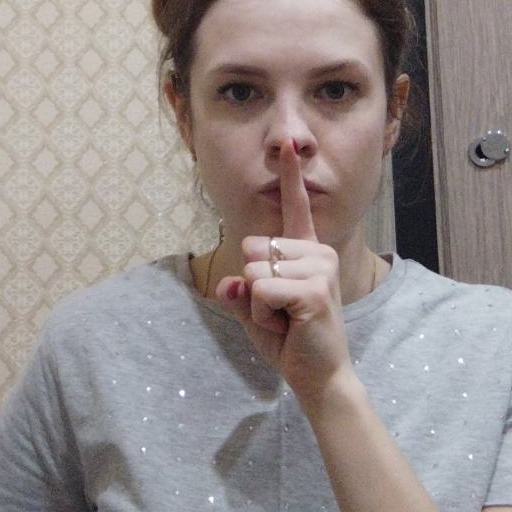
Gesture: mute